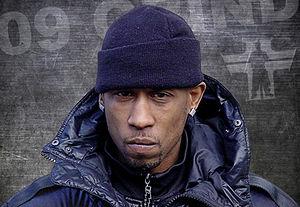
Hussein Fatal, de son vrai nom Bruce Edward Washington Jr., est un rappeur et acteur américain, ancien membre des Outlawz, groupe de 2Pac.